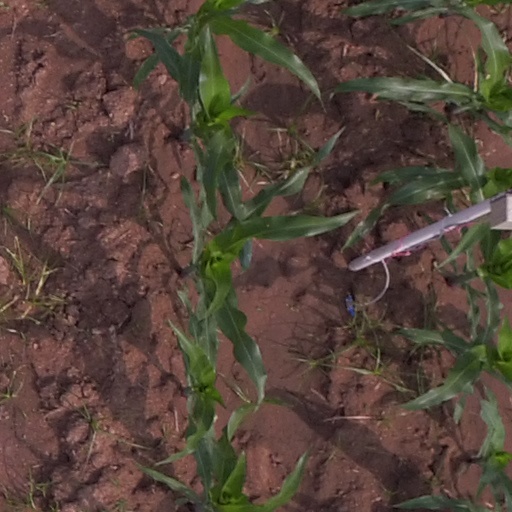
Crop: maize; corn